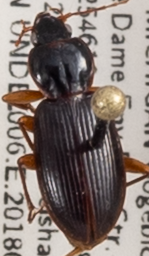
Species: Synuchus impunctatus
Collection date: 2018-07-25
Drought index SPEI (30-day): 0.458
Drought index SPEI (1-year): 0.866
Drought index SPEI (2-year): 2.09